McLaren MP4/1

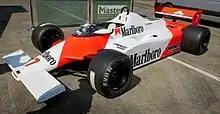
McLaren MP4/1B

From 1981 until late 1983 the MP4/1 was powered by the 3.0 litre Ford-Cosworth DFV V8 engine, but in late 1983 the team switched to turbocharging, using a 1.5 litre TAG V6 engine built by Porsche.